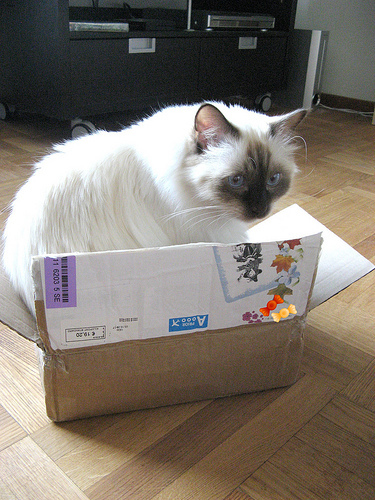
Animal: cat
Breed: Birman